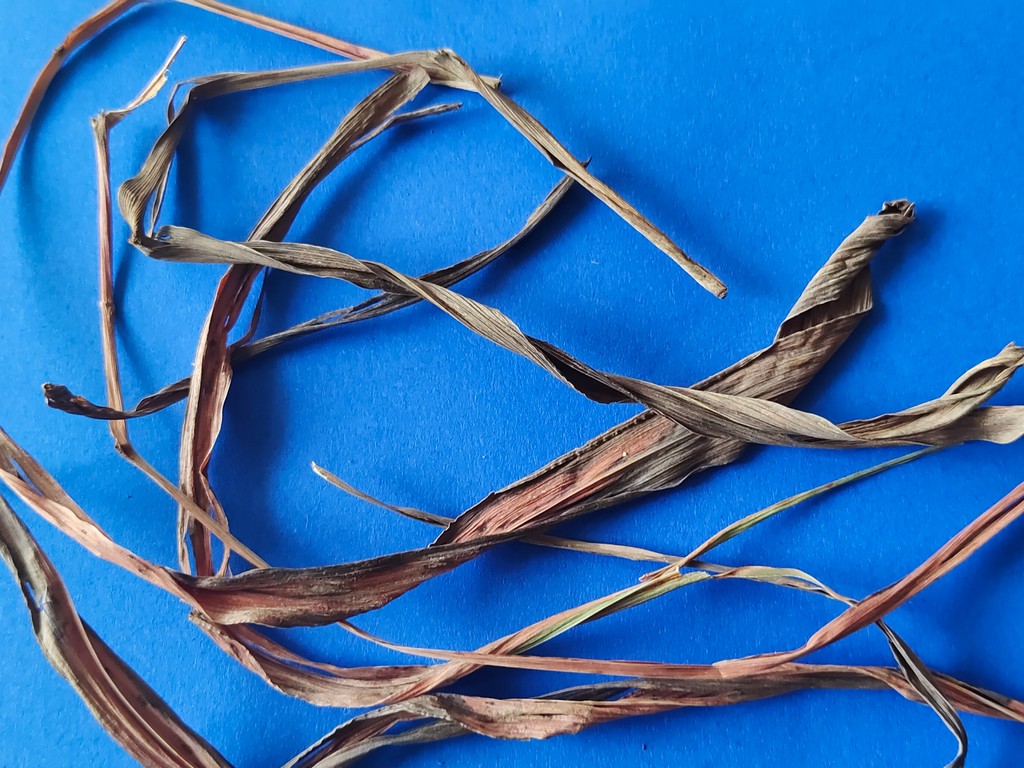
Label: Dried